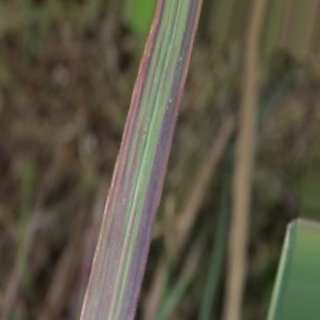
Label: sugarcane_bacterial_blight